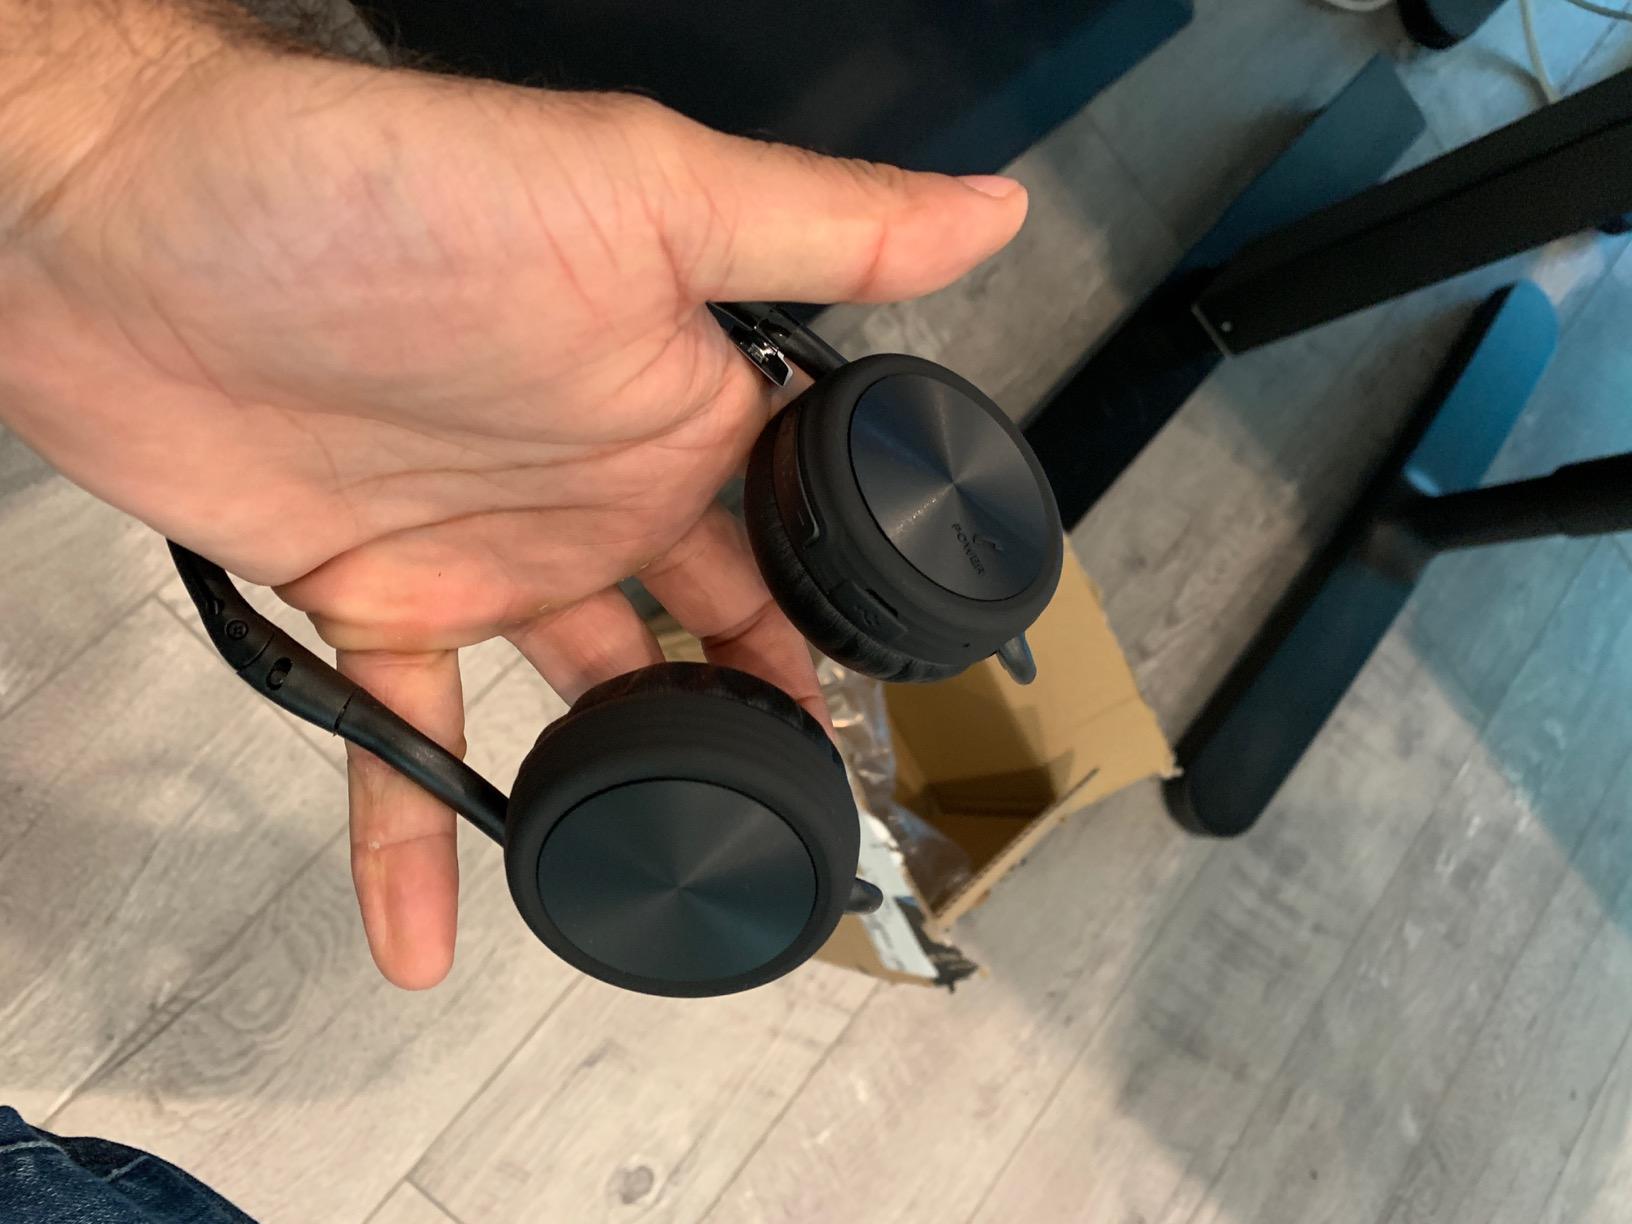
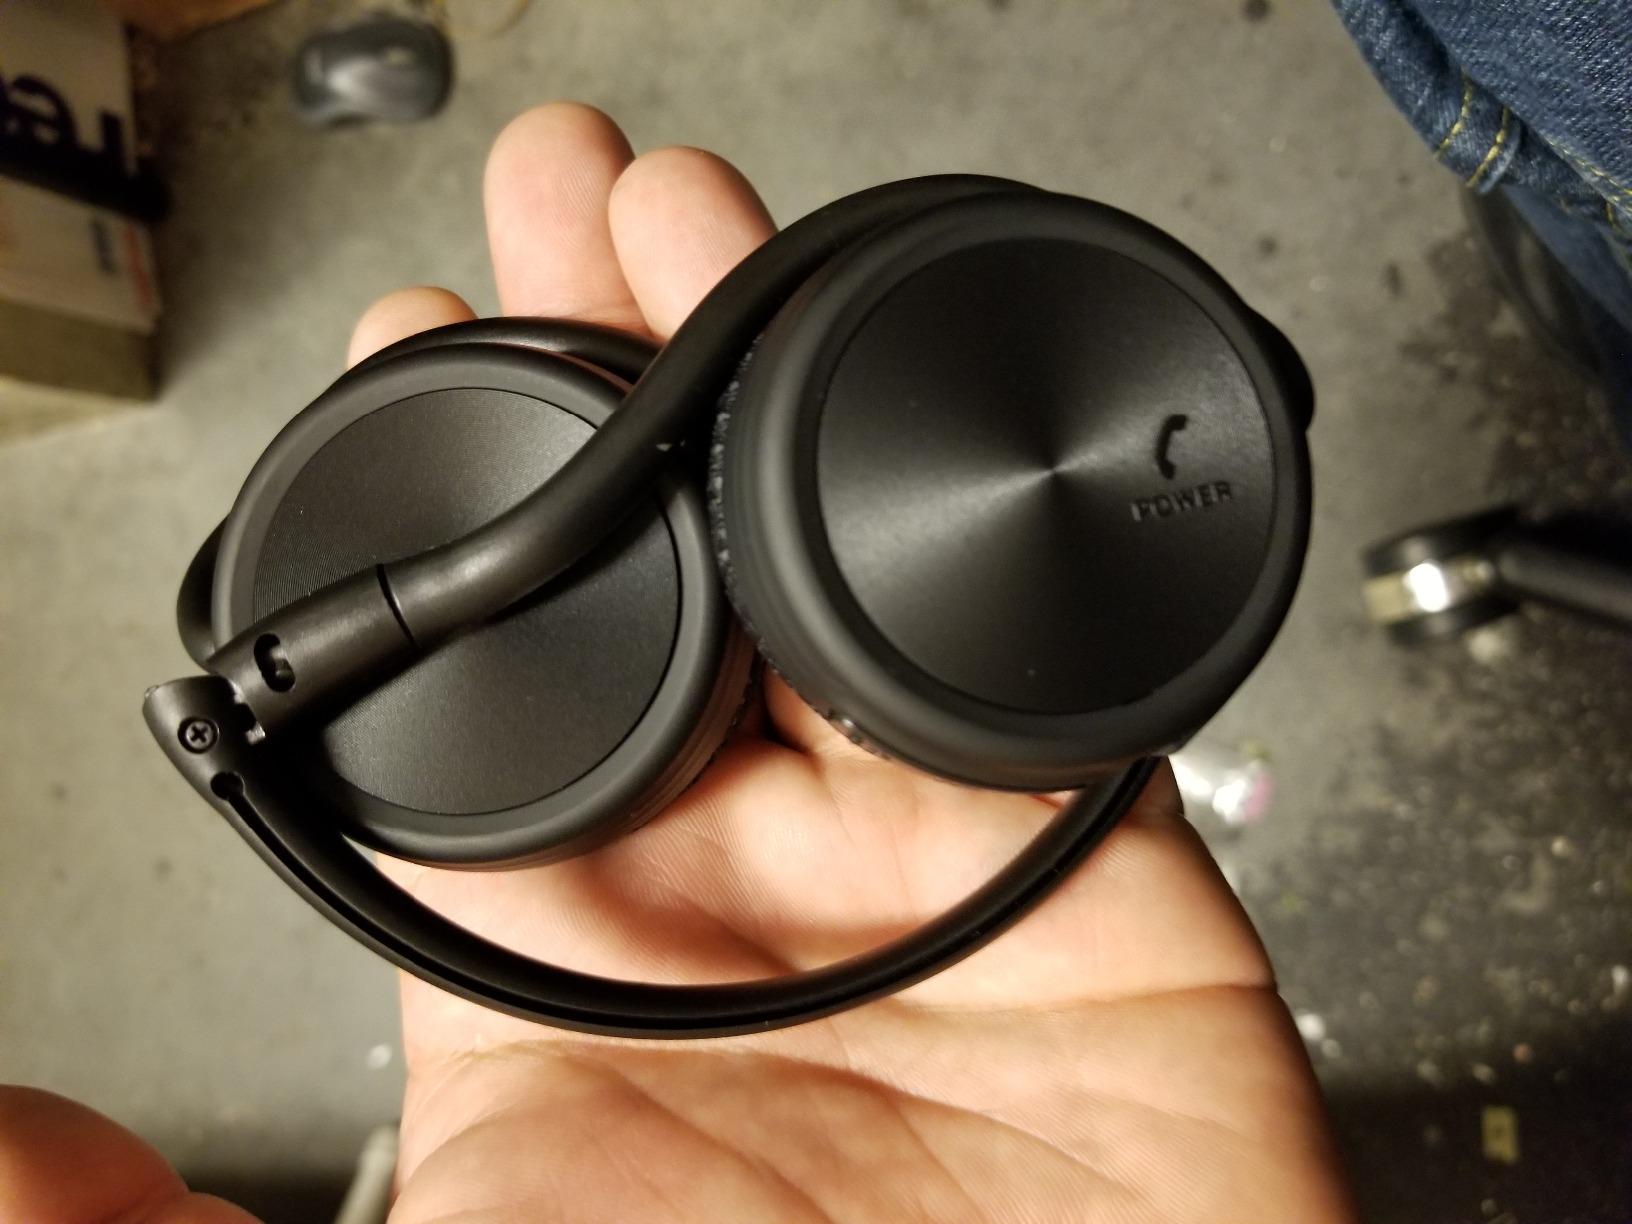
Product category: headphones
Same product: yes